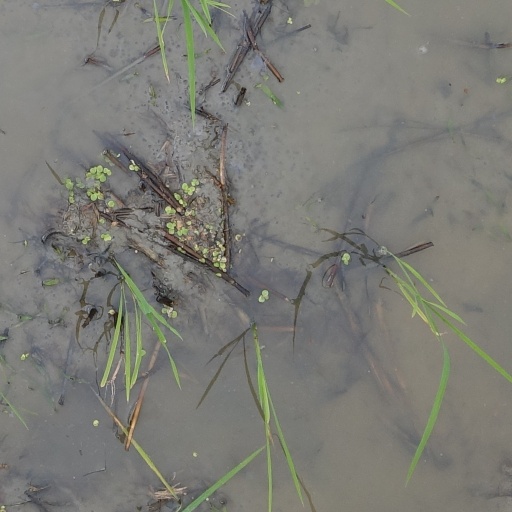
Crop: rice